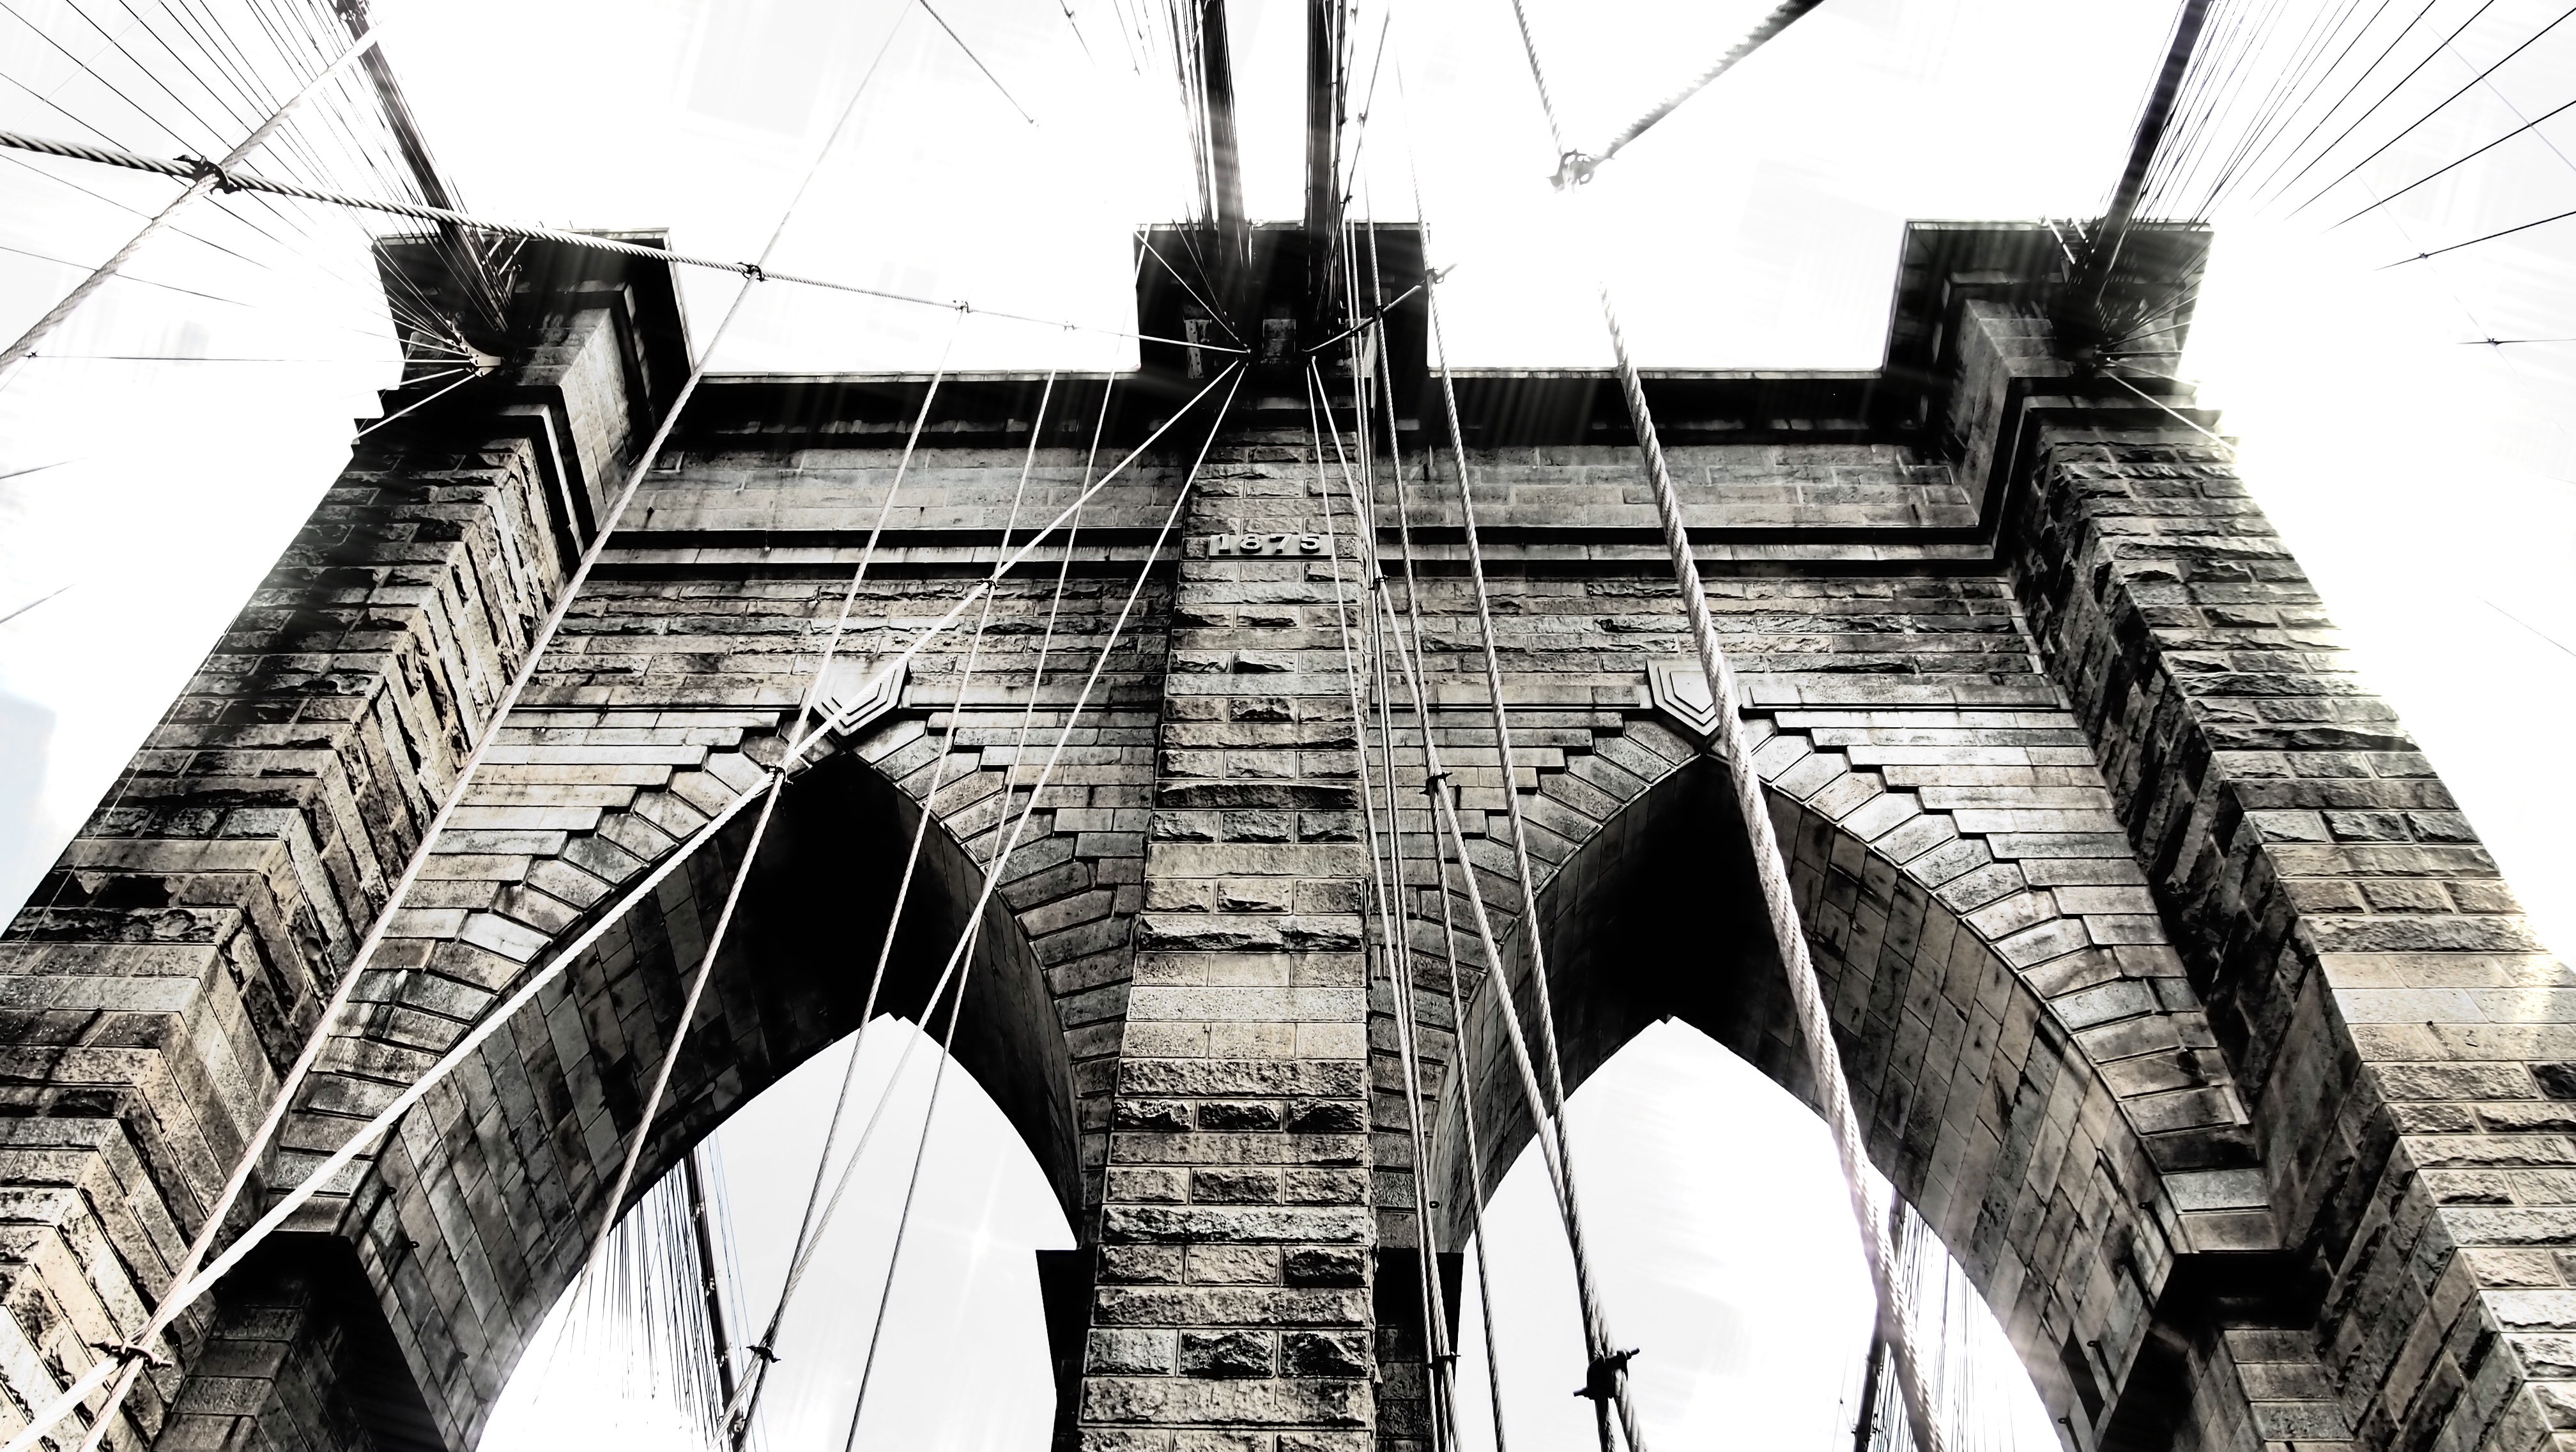
black and white, track, bridge, new york, new york city, transport, brooklyn bridge, landmark, attraction, monochrome, places of interest, monochrome photography